Question: Please indicate a possible affordance area of the baseball bat that can be used for swinging.
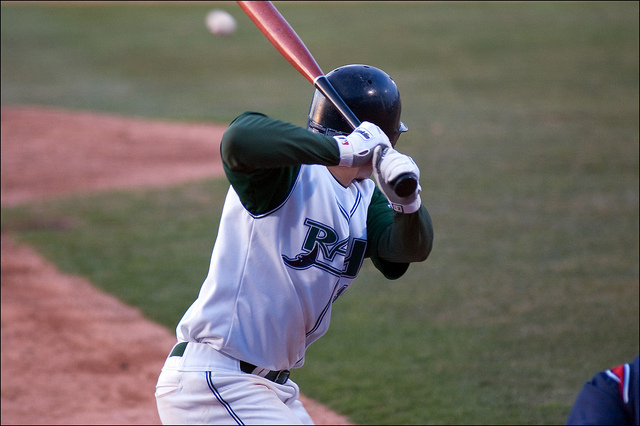
Answer: [330.5, 101.5, 402.974, 177.5]